The Possibility of an Island

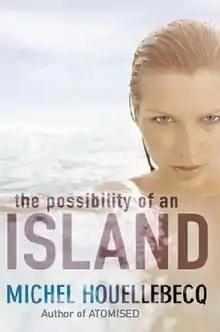
Cover of the UK hardcover edition

The Possibility of an Island is a 2005 novel by French novelist Michel Houellebecq, set within a cloning cult that resembles the real-world Raëlians.